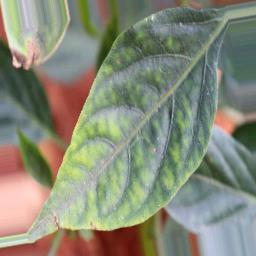
Label: nutritional